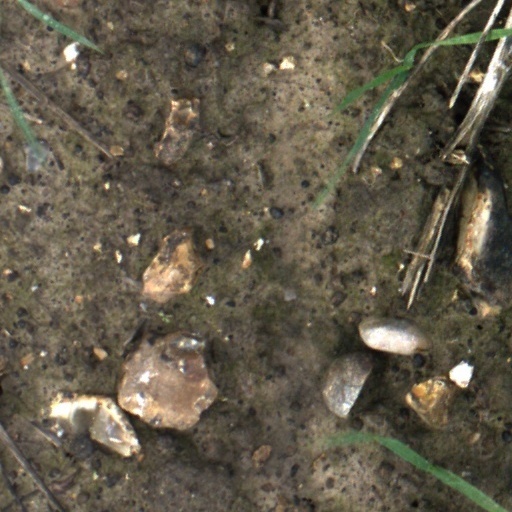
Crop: wheat